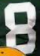
Number: 8